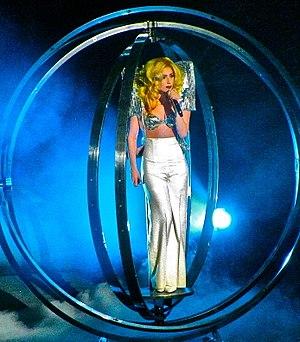
Eh, Eh (Nothing Else I Can Say) est une chanson de l’artiste américaine pop Lady Gaga, issue de son premier album, The Fame. Elle est sortie en tant que troisième single en Australie, Nouvelle-Zélande ainsi que dans d’autres pays européens et en tant que quatrième single en France. La piste est d’un style calypso, contient un tempo régulier qu’on aperçoit souvent dans les ballades et concerne la rupture d’une femme avec un homme, qui elle désire se trouver un nouveau partenaire. Le morceau reçoit un accueil très froid de la part des critiques musicales professionnelles, celles-ci déplorant « l’absence de vie » qui y règne et reprochant le fait que ce titre « rompt l’ambiance de party » qui se retrouve dans la quasi-totalité des chansons de l’album.